One Wild Moment

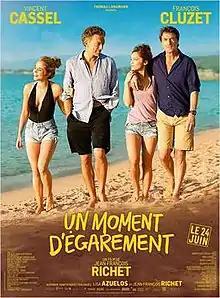
Theatrical release poster

One Wild Moment (French title: Un moment d'égarement) is a 2015 French comedy-drama film directed by Jean-François Richet. It is a remake of the 1977 film "Un moment d'égarement", directed by Claude Berri. It stars Vincent Cassel, François Cluzet, Alice Isaaz and Lola Le Lann on film debut.